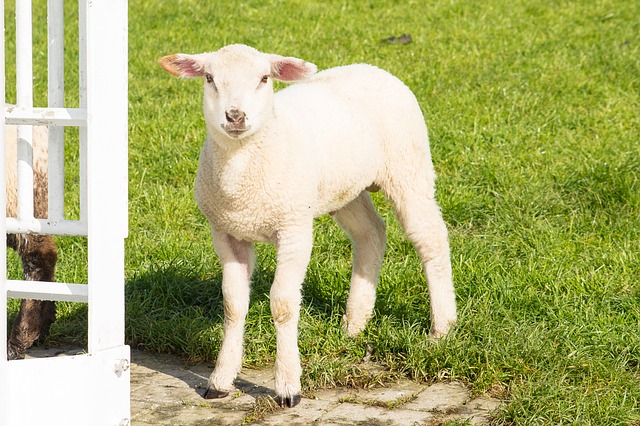
Label: pecora